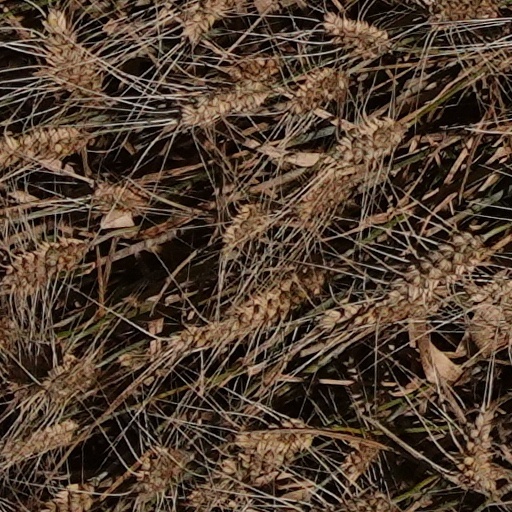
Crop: wheat